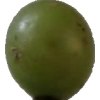
Label: grape